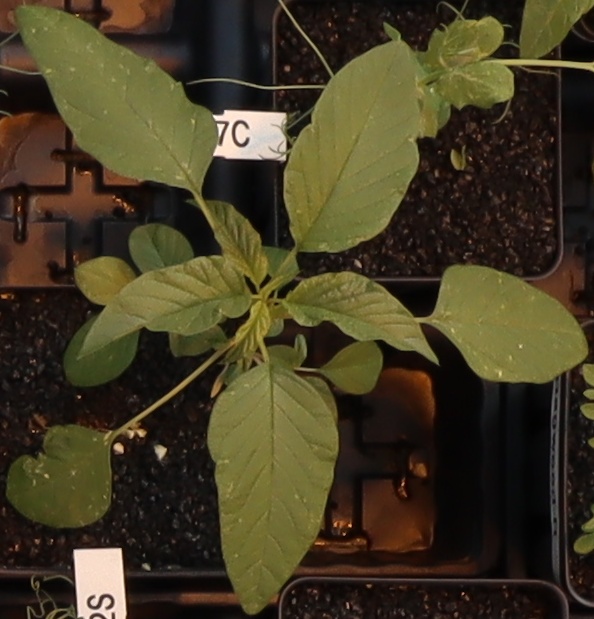
Label: Palmer Amaranth